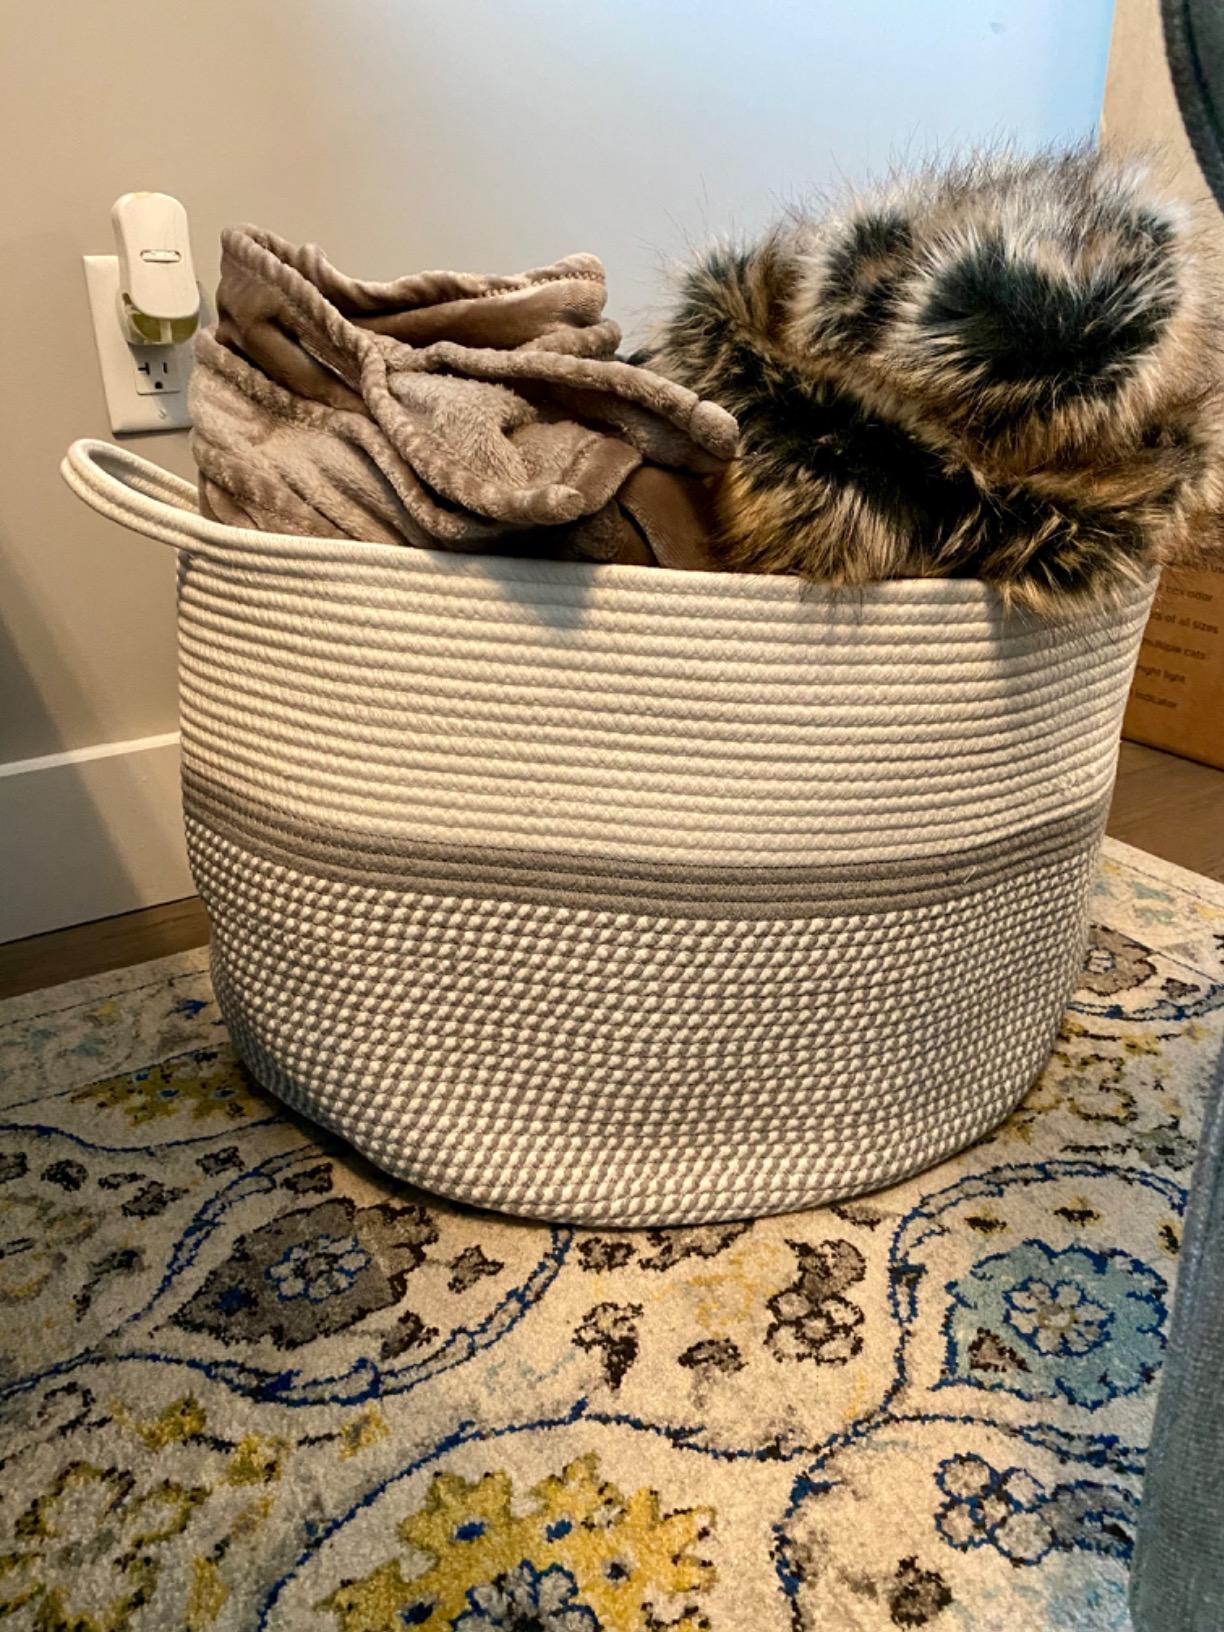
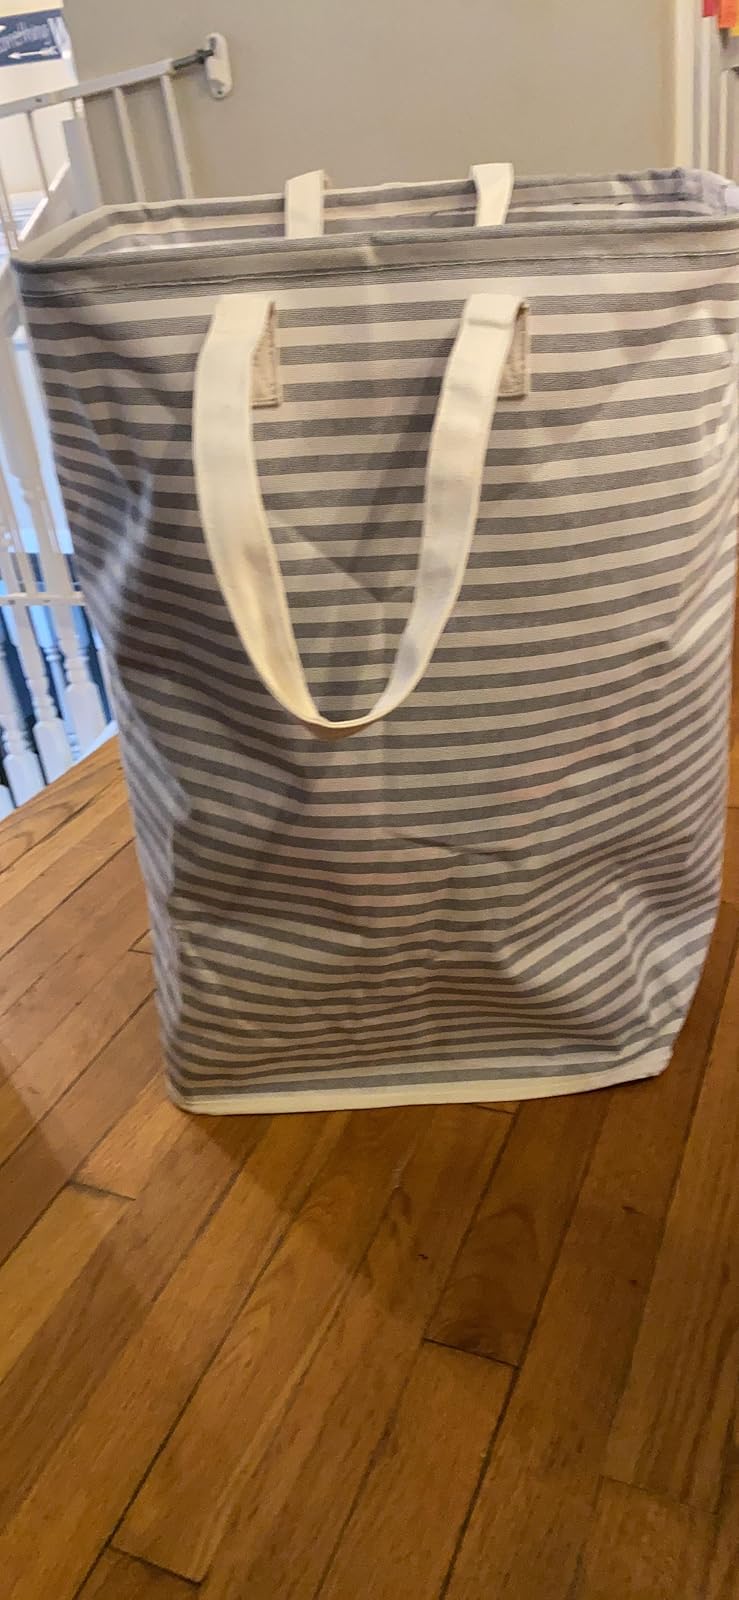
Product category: items_hamper
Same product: no